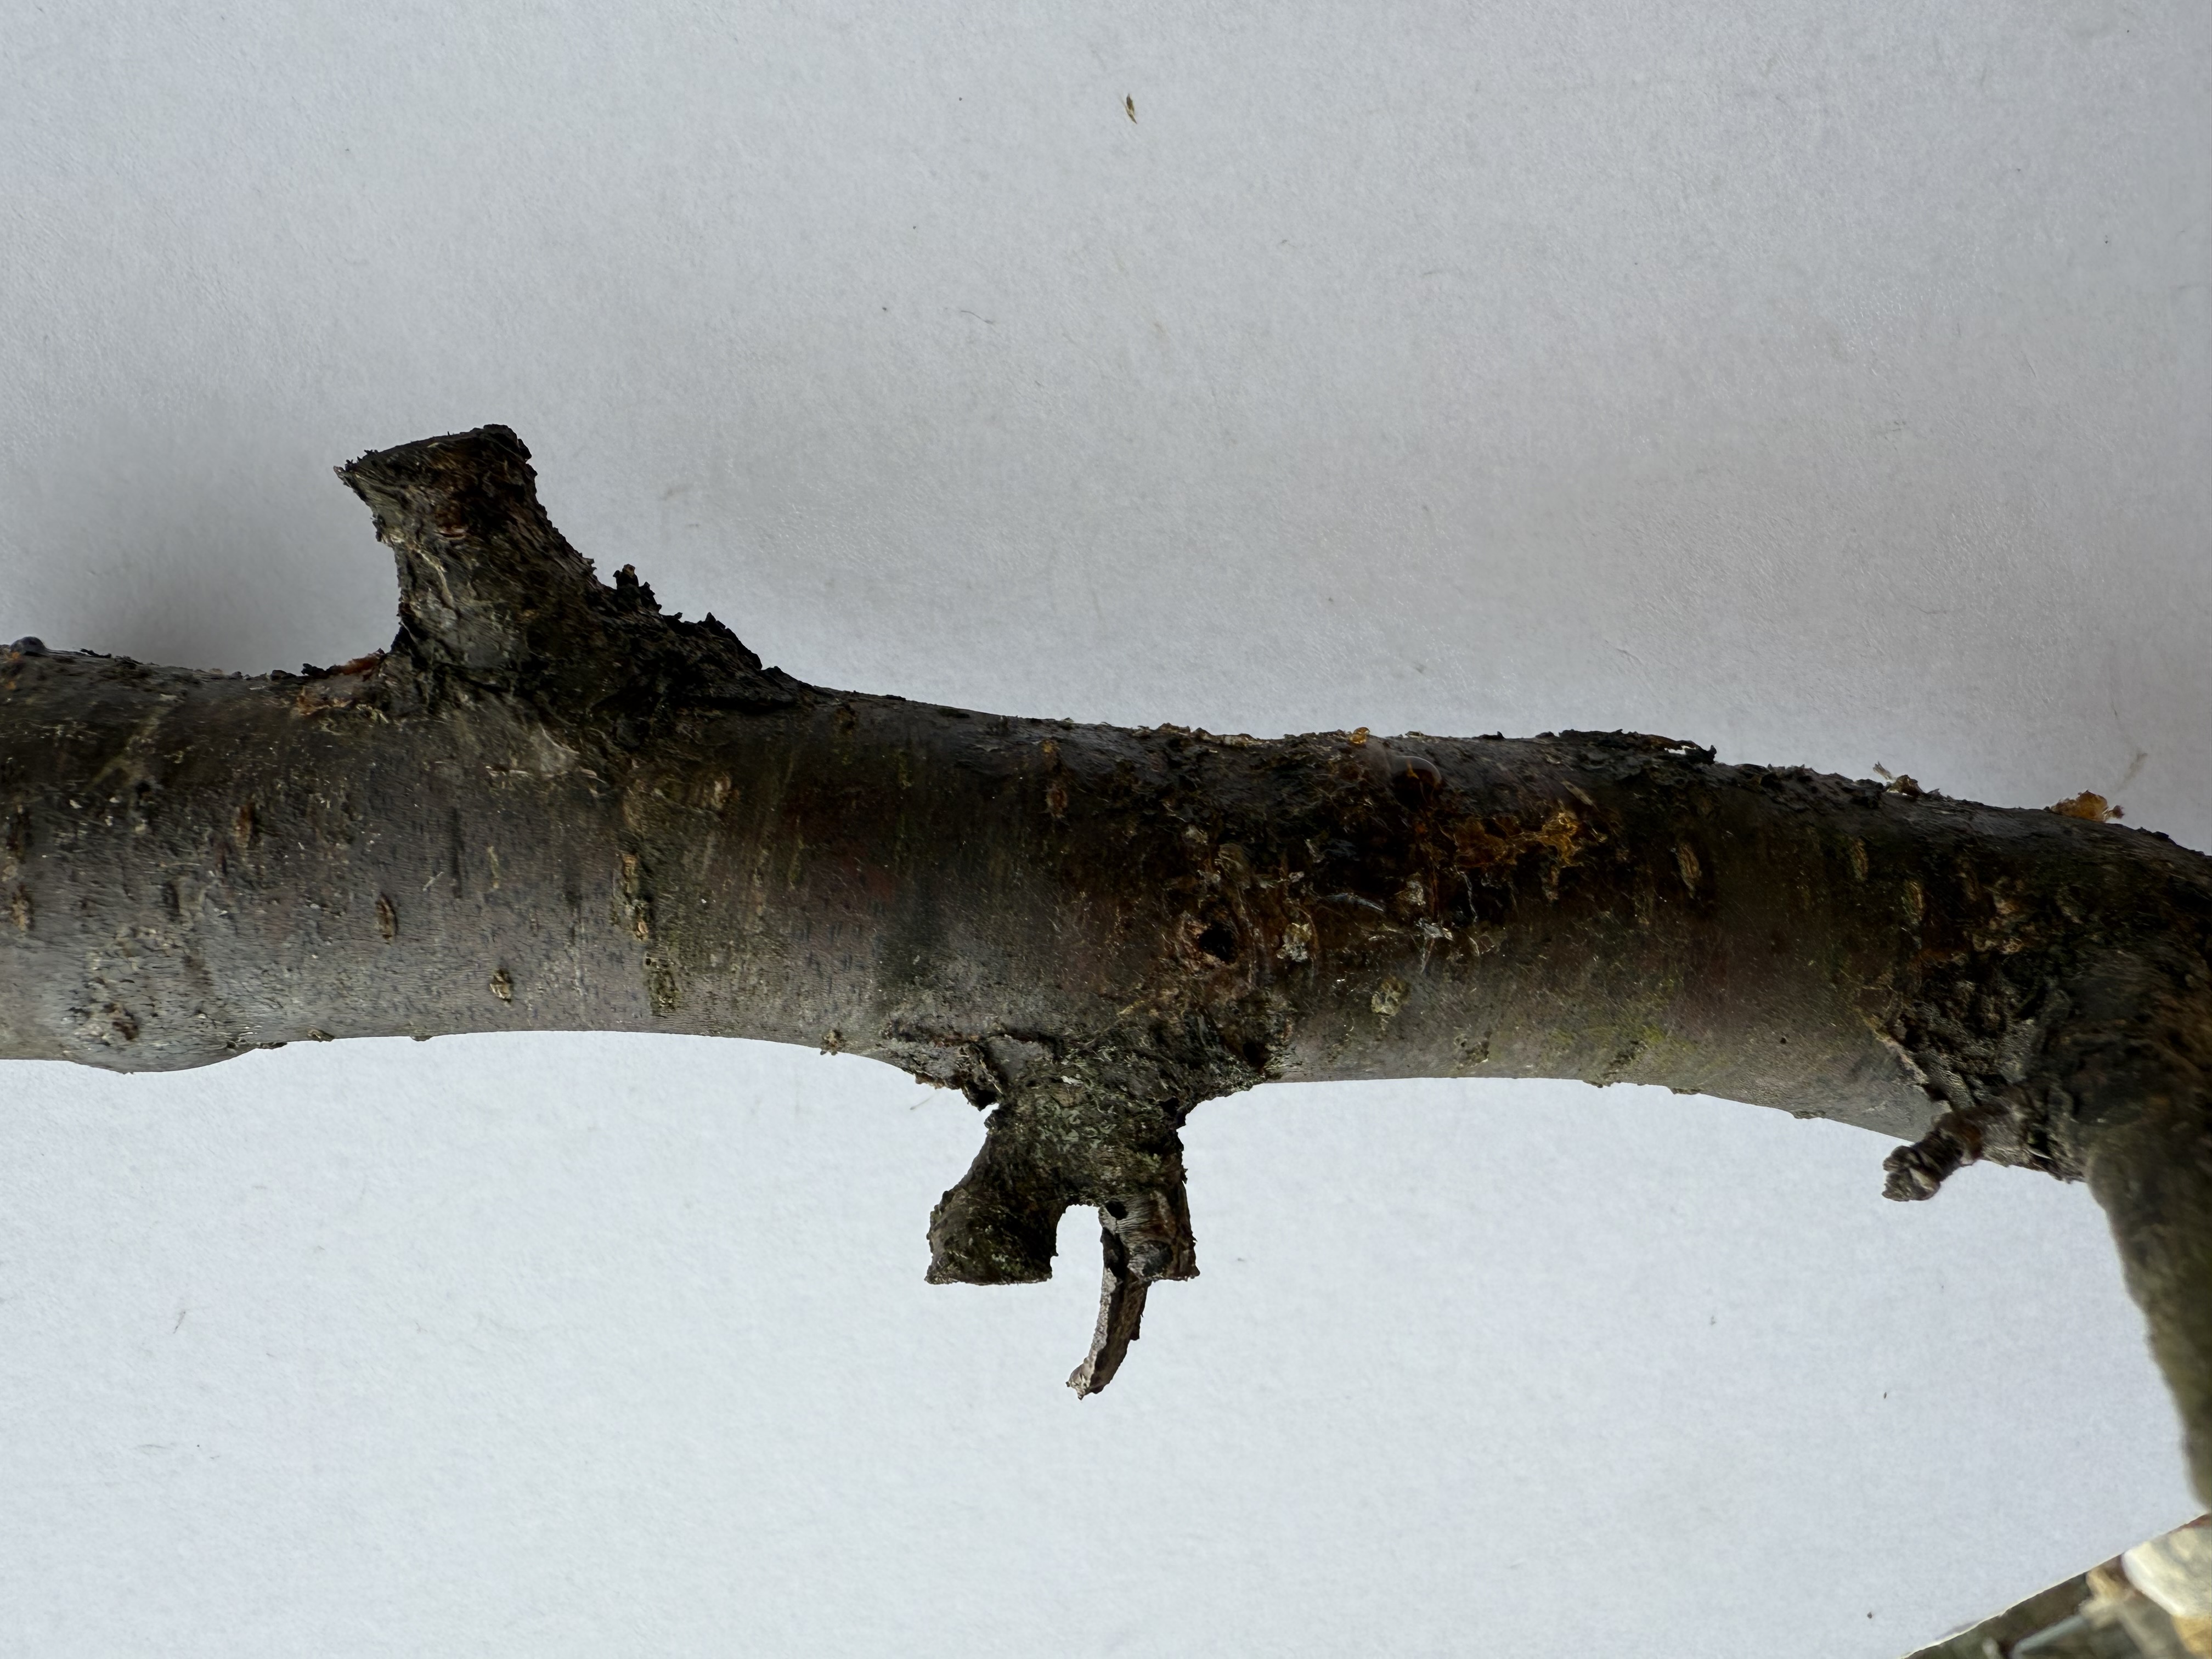
Variety: Murdum Plum